Hendrik Frans Verbrugghen

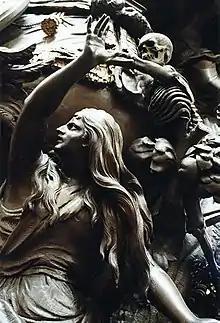
"Eve and Death", detail of the pulpit in the Cathedral of St. Michael and St. Gudula, Brussels

Hendrik Frans Verbruggen was active during the Baroque period when the Catholic Church was the main sponsor of artists in the Southern Netherlands. He therefore worked principally on religious commissions and became one of the leading sculptors of the late Baroque church furniture. This furniture has more depth than the high baroque altars of his father and brother. The three-dimensional altars are often designed to allow the placing of a sculpture although sometimes they served to hang a painting. The latter is the case in the St. Augustine Church in Antwerp, where a painting by Rubens has been placed in the altar. Hendrik Frans Verbruggen was one of the founders of the so-called naturalistic pulpits. These appear as a single grand sculpture in which the constructive form disappears. Examples are the pulpit in St. Augustine Church in Antwerp and the pulpit designed for the Church of Saint Michael in Leuven (now in the Cathedral of Brussels). In the pulpit of the St. Augustine Church in Antwerp he used the grain of the wood to depict the wrinkles of the face of St. Augustine and the texture of his clothes.